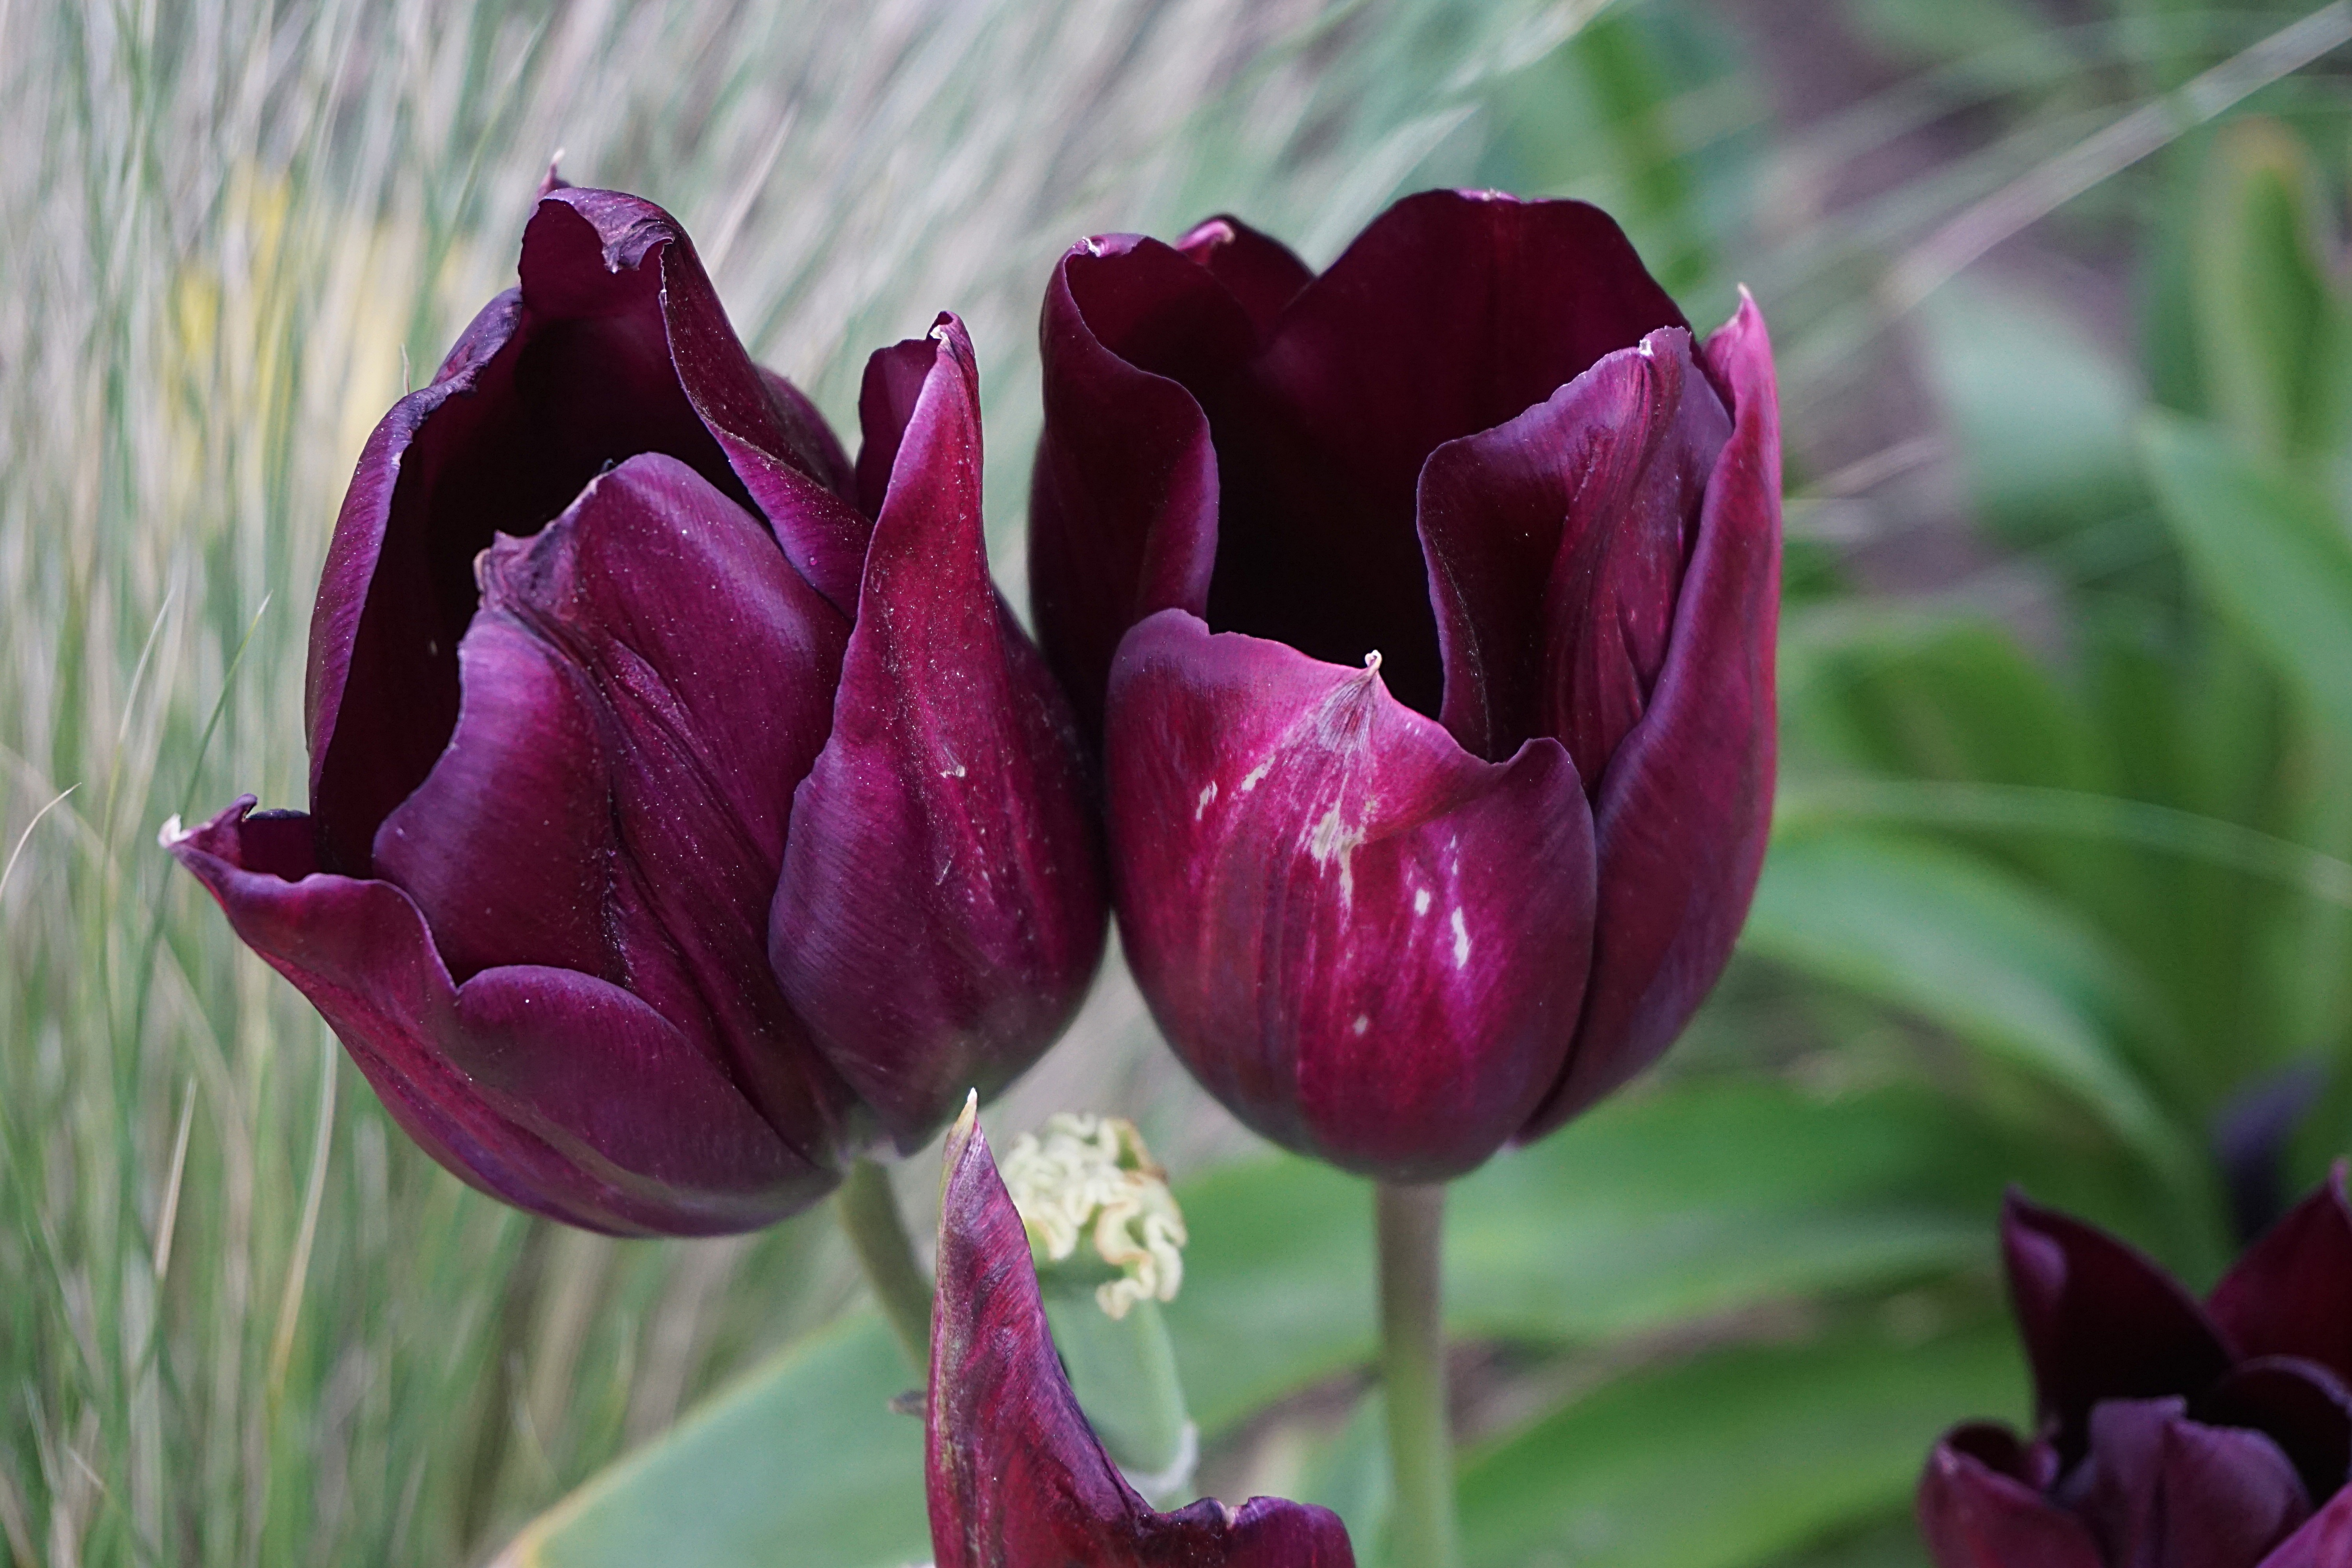
plant, flower, petal, tulip, botany, garden, flora, flowers, tulips, flowering, macro photography, flowering plant, lily family, plant stem, land plant